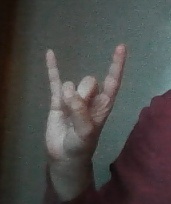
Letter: la